Greenland

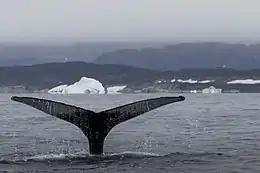
Humpback whale in Disko Bay near Ilulissat (Jacobshavn)

The terrestrial vertebrates of Greenland include the Greenland dog, which was introduced by the Inuit, as well as European-introduced species such as Greenlandic sheep, goats, cattle, reindeer, horse, chicken and sheepdog, all descendants of animals imported by Europeans. Marine mammals include the hooded seal ("Cystophora cristata") as well as the grey seal ("Halichoerus grypus"). Whales frequently pass very close to Greenland's shores in the late summer and early autumn. Whale species include the beluga whale, blue whale, Greenland whale, fin whale, humpback whale, minke whale, narwhal, pilot whale, sperm whale.